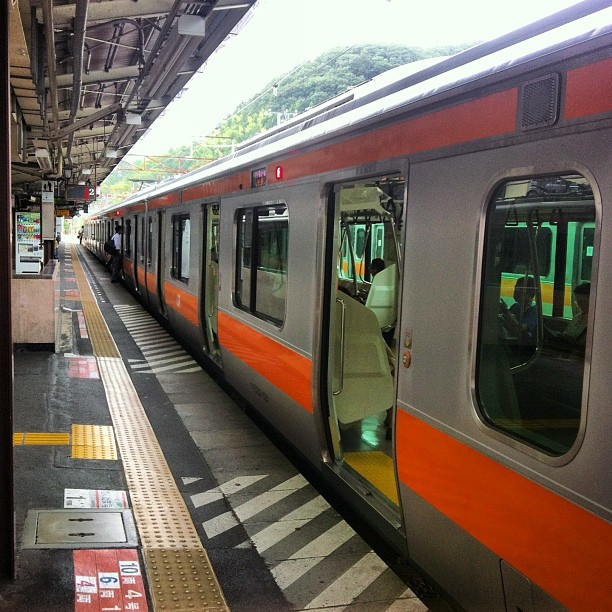
A passenger train is stopped at a train station.

a silver train next to a railway platform

a train that is parked at a train station